Hawkwatching

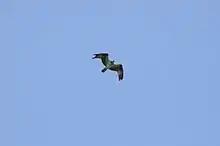
A high flying osprey passes the Allegheny Front Hawk Watch as it migrates south for the winter. The distinct M-shape of the silhouette is a key identifier for this species.

Hawkwatching (sometimes referred to as hawkcounting) is a mainly citizen science activity where experienced volunteers count migratory raptors (birds of prey) in an effort to survey migratory numbers. Groups of hawkwatchers often congregate along well-known migratory routes such as mountain ridges, coastlines and land bridges, where raptors ride on updrafts created by the topography. Hawkwatches are often formally or informally organized by non-profit organizations such as an Audubon chapter, state park, wildlife refuge or other important birding area. Some hawkwatches remain independent of any organizing structure.